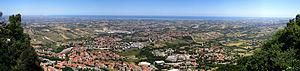
La Ville de Saint-Marin est la capitale de la République de Saint-Marin bâtie sur le versant sud-ouest du Mont Titano. Elle comptait 4 040 habitants au 30 novembre 2018.
Le Rallye Sanremo 1979, disputé du 1ᵉʳ au 7 octobre 1979, est la soixante-douzième manche du championnat du monde des rallyes courue depuis 1973, et la neuvième manche du championnat du monde des rallyes 1979.
Saint-Marin, en forme longue la sérénissime république de Saint-Marin ou république de Saint-Marin, est un micro-État européen enclavé à l'intérieur de l'Italie. Il est le troisième plus petit État d'Europe après le Vatican et Monaco, et le cinquième au monde après ces deux mêmes États, Nauru et Tuvalu. C’est aussi la plus ancienne république au monde existante de manière continue jusqu'à aujourd'hui, avec un système constitutionnel qui remonte au XVIᵉ siècle.